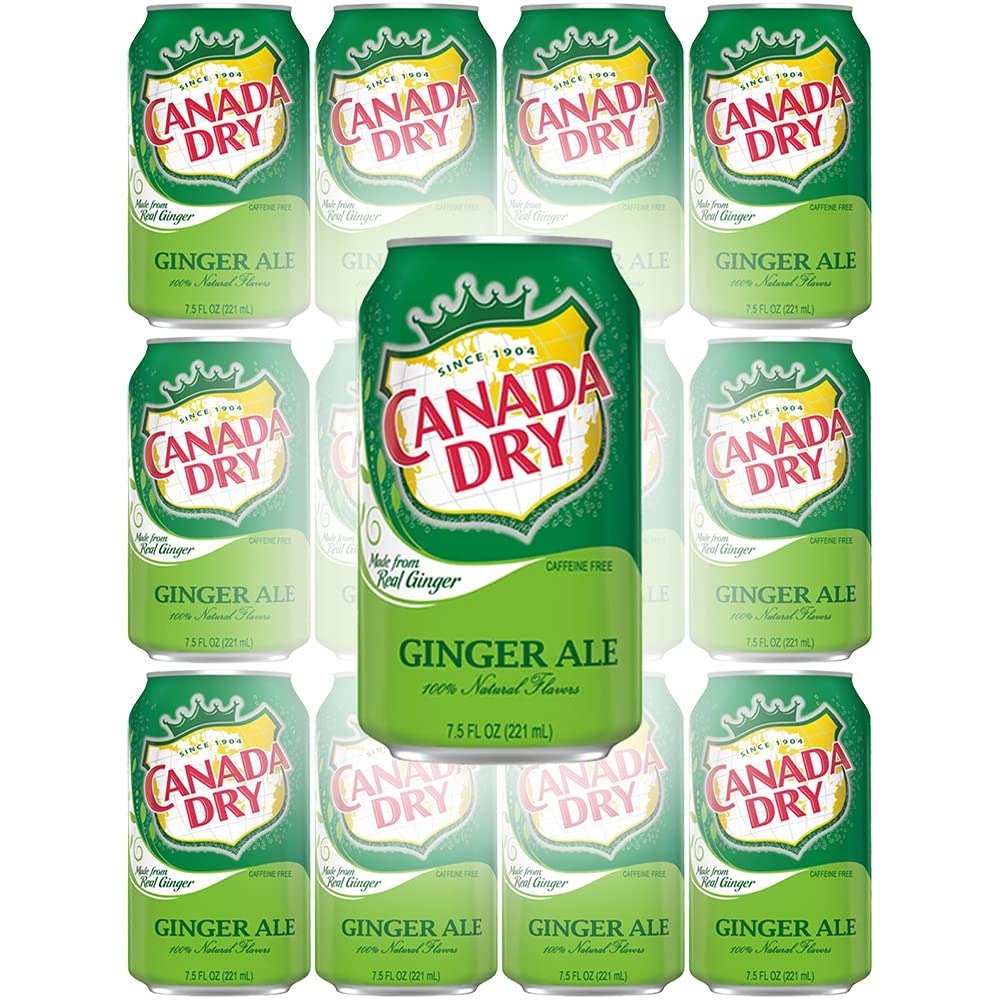
Item Name: Canada Dry Ginger Ale, 7.5oz Mini Can (Pack of 12, Total of 90 Oz)
Bullet Point 1: Canada Dry Ginger Ale: 12 Mini Cans of Ginger Flavor
Bullet Point 2: Medium Caffeine Content: Provides a Boost of Energy
Bullet Point 3: Adult Variety: Perfect for Grown-Ups
Bullet Point 4: 7.5 Fluid Ounces Each: A Good Size for On-the-Go
Bullet Point 5: Made by Canada Dry: Trusted Brand Since 1904
Value: 90.0
Unit: Fl Oz

Price: 6.12